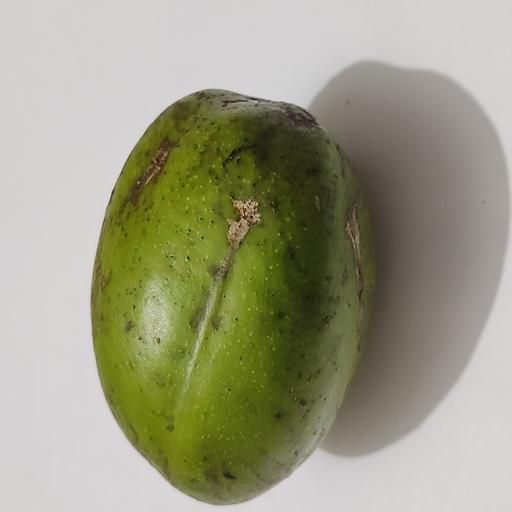
Crop type: Hog Plum